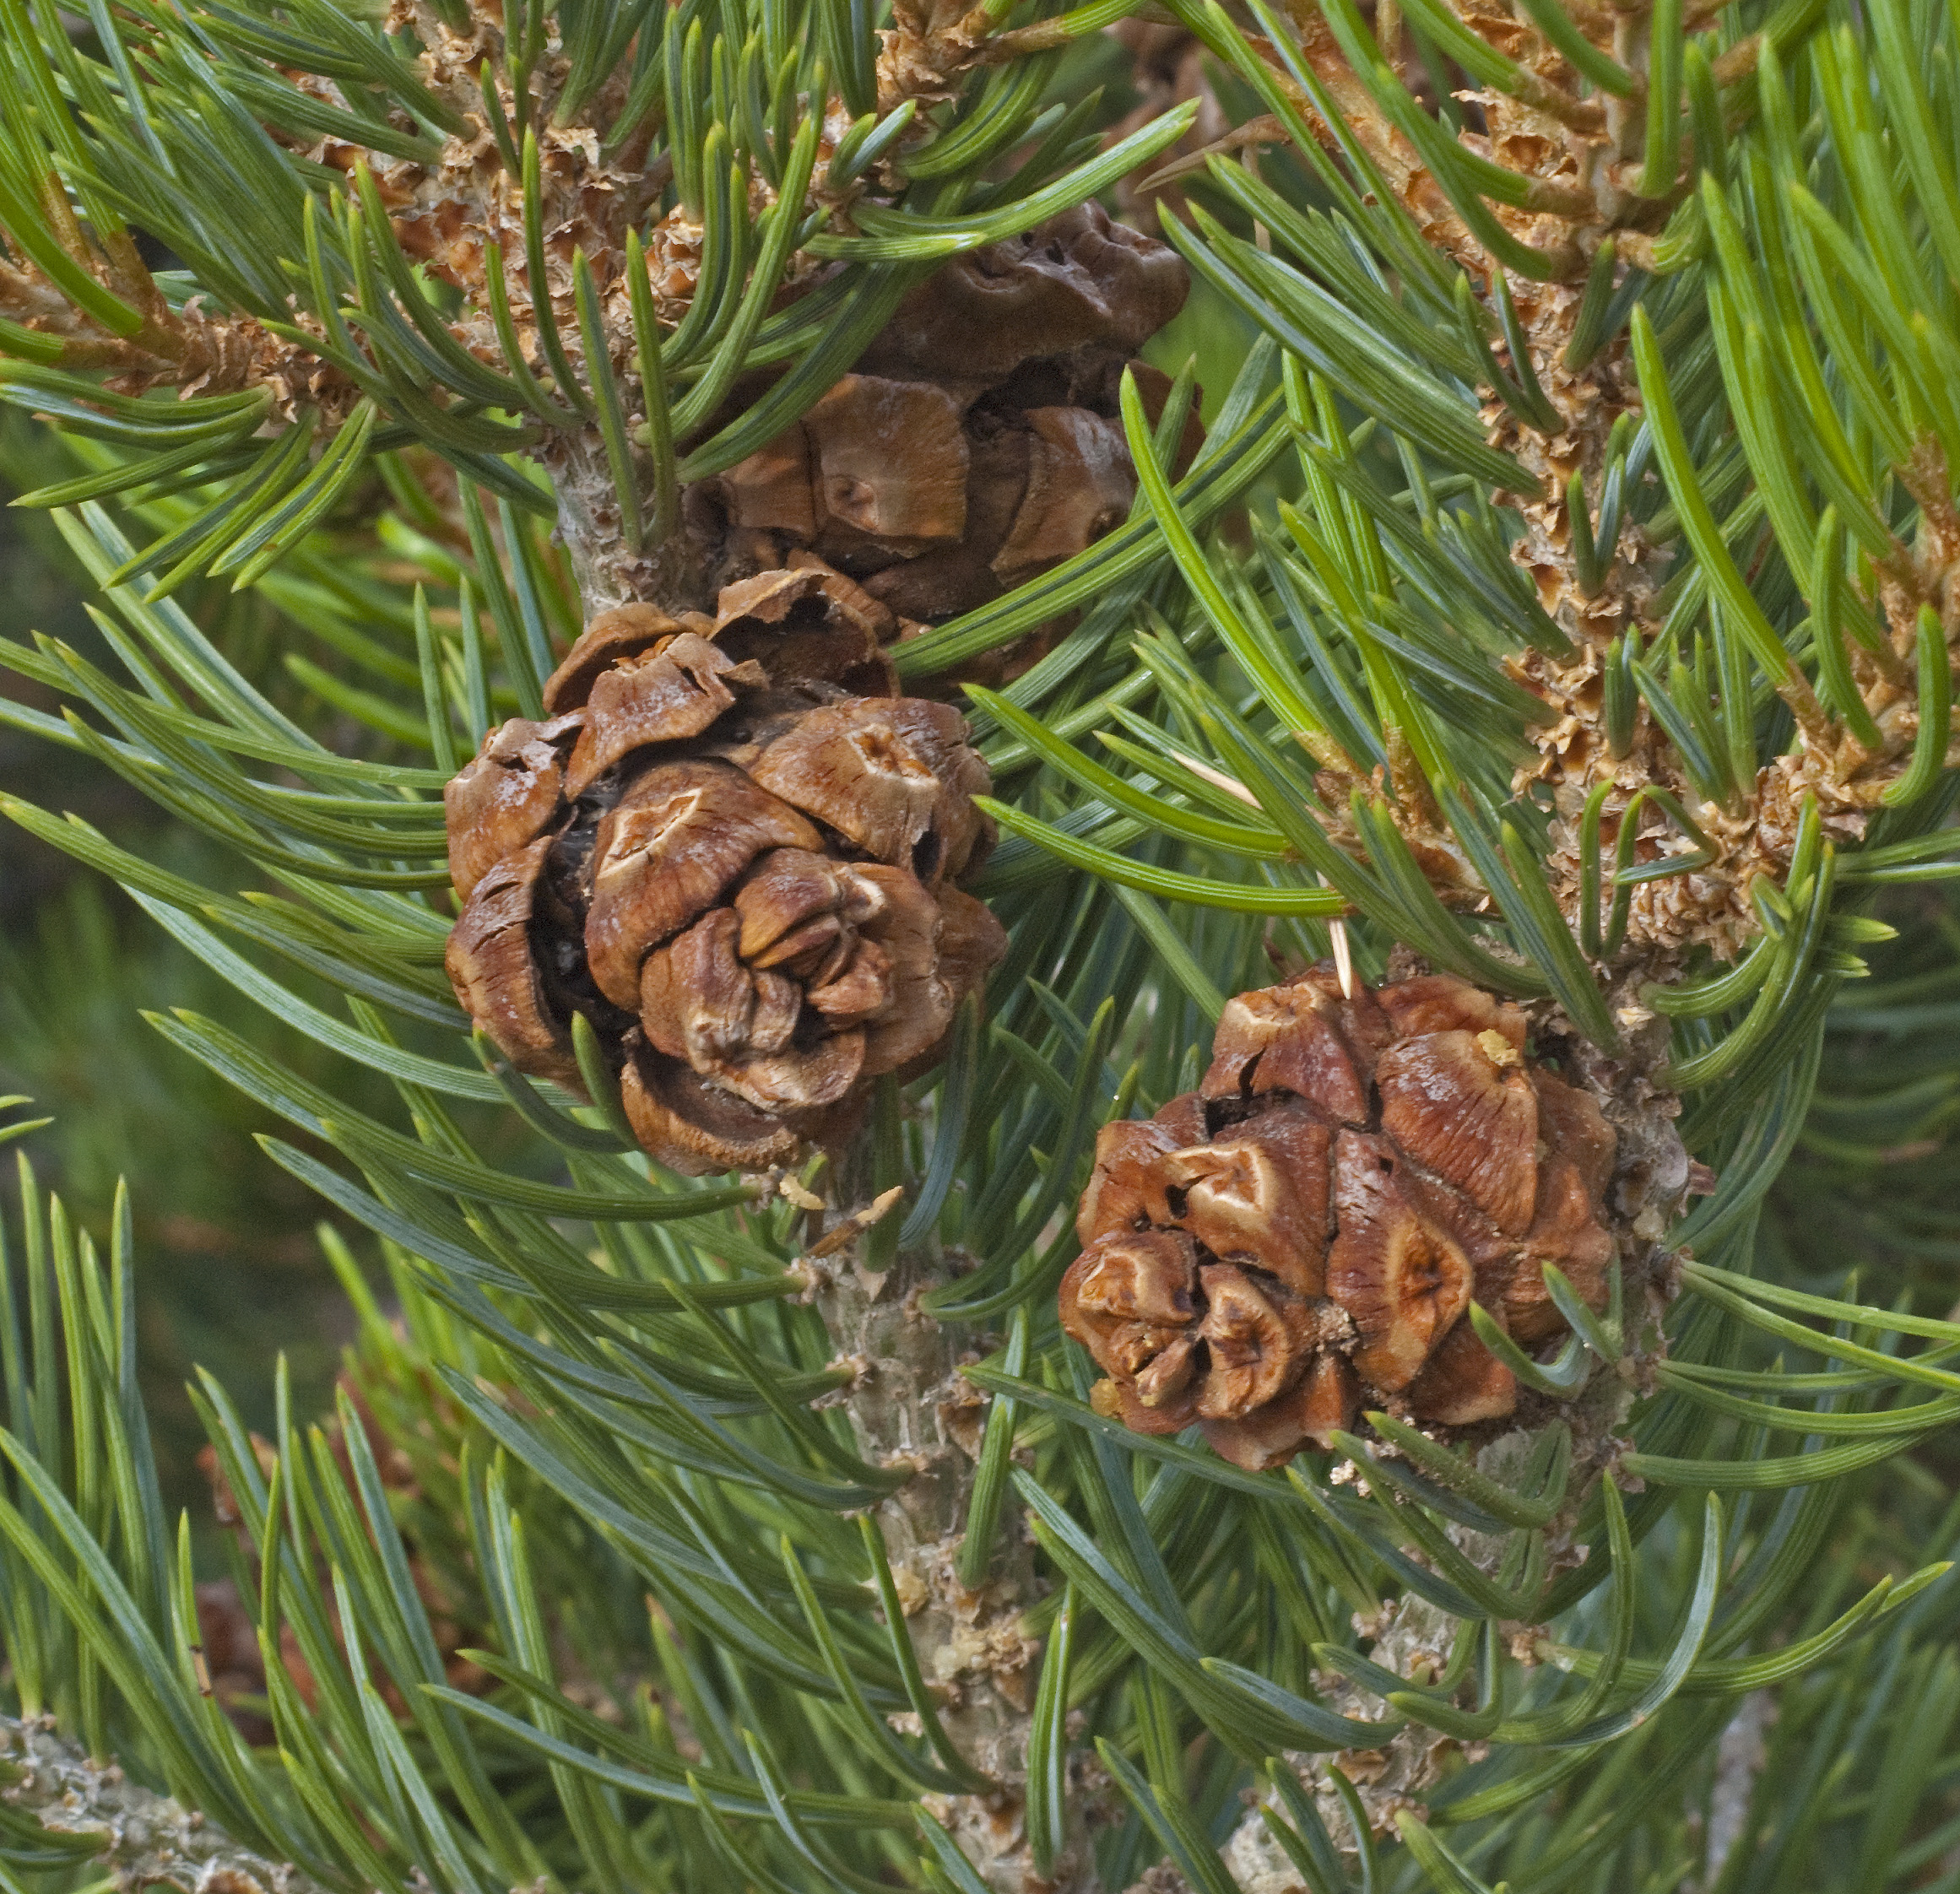
tree, branch, plant, leaf, flower, pine, evergreen, botany, fir, conifer, christmas decoration, spruce, cones, larch, pinon, flowering plant, pine family, grass family, woody plant, land plant, conifer cone